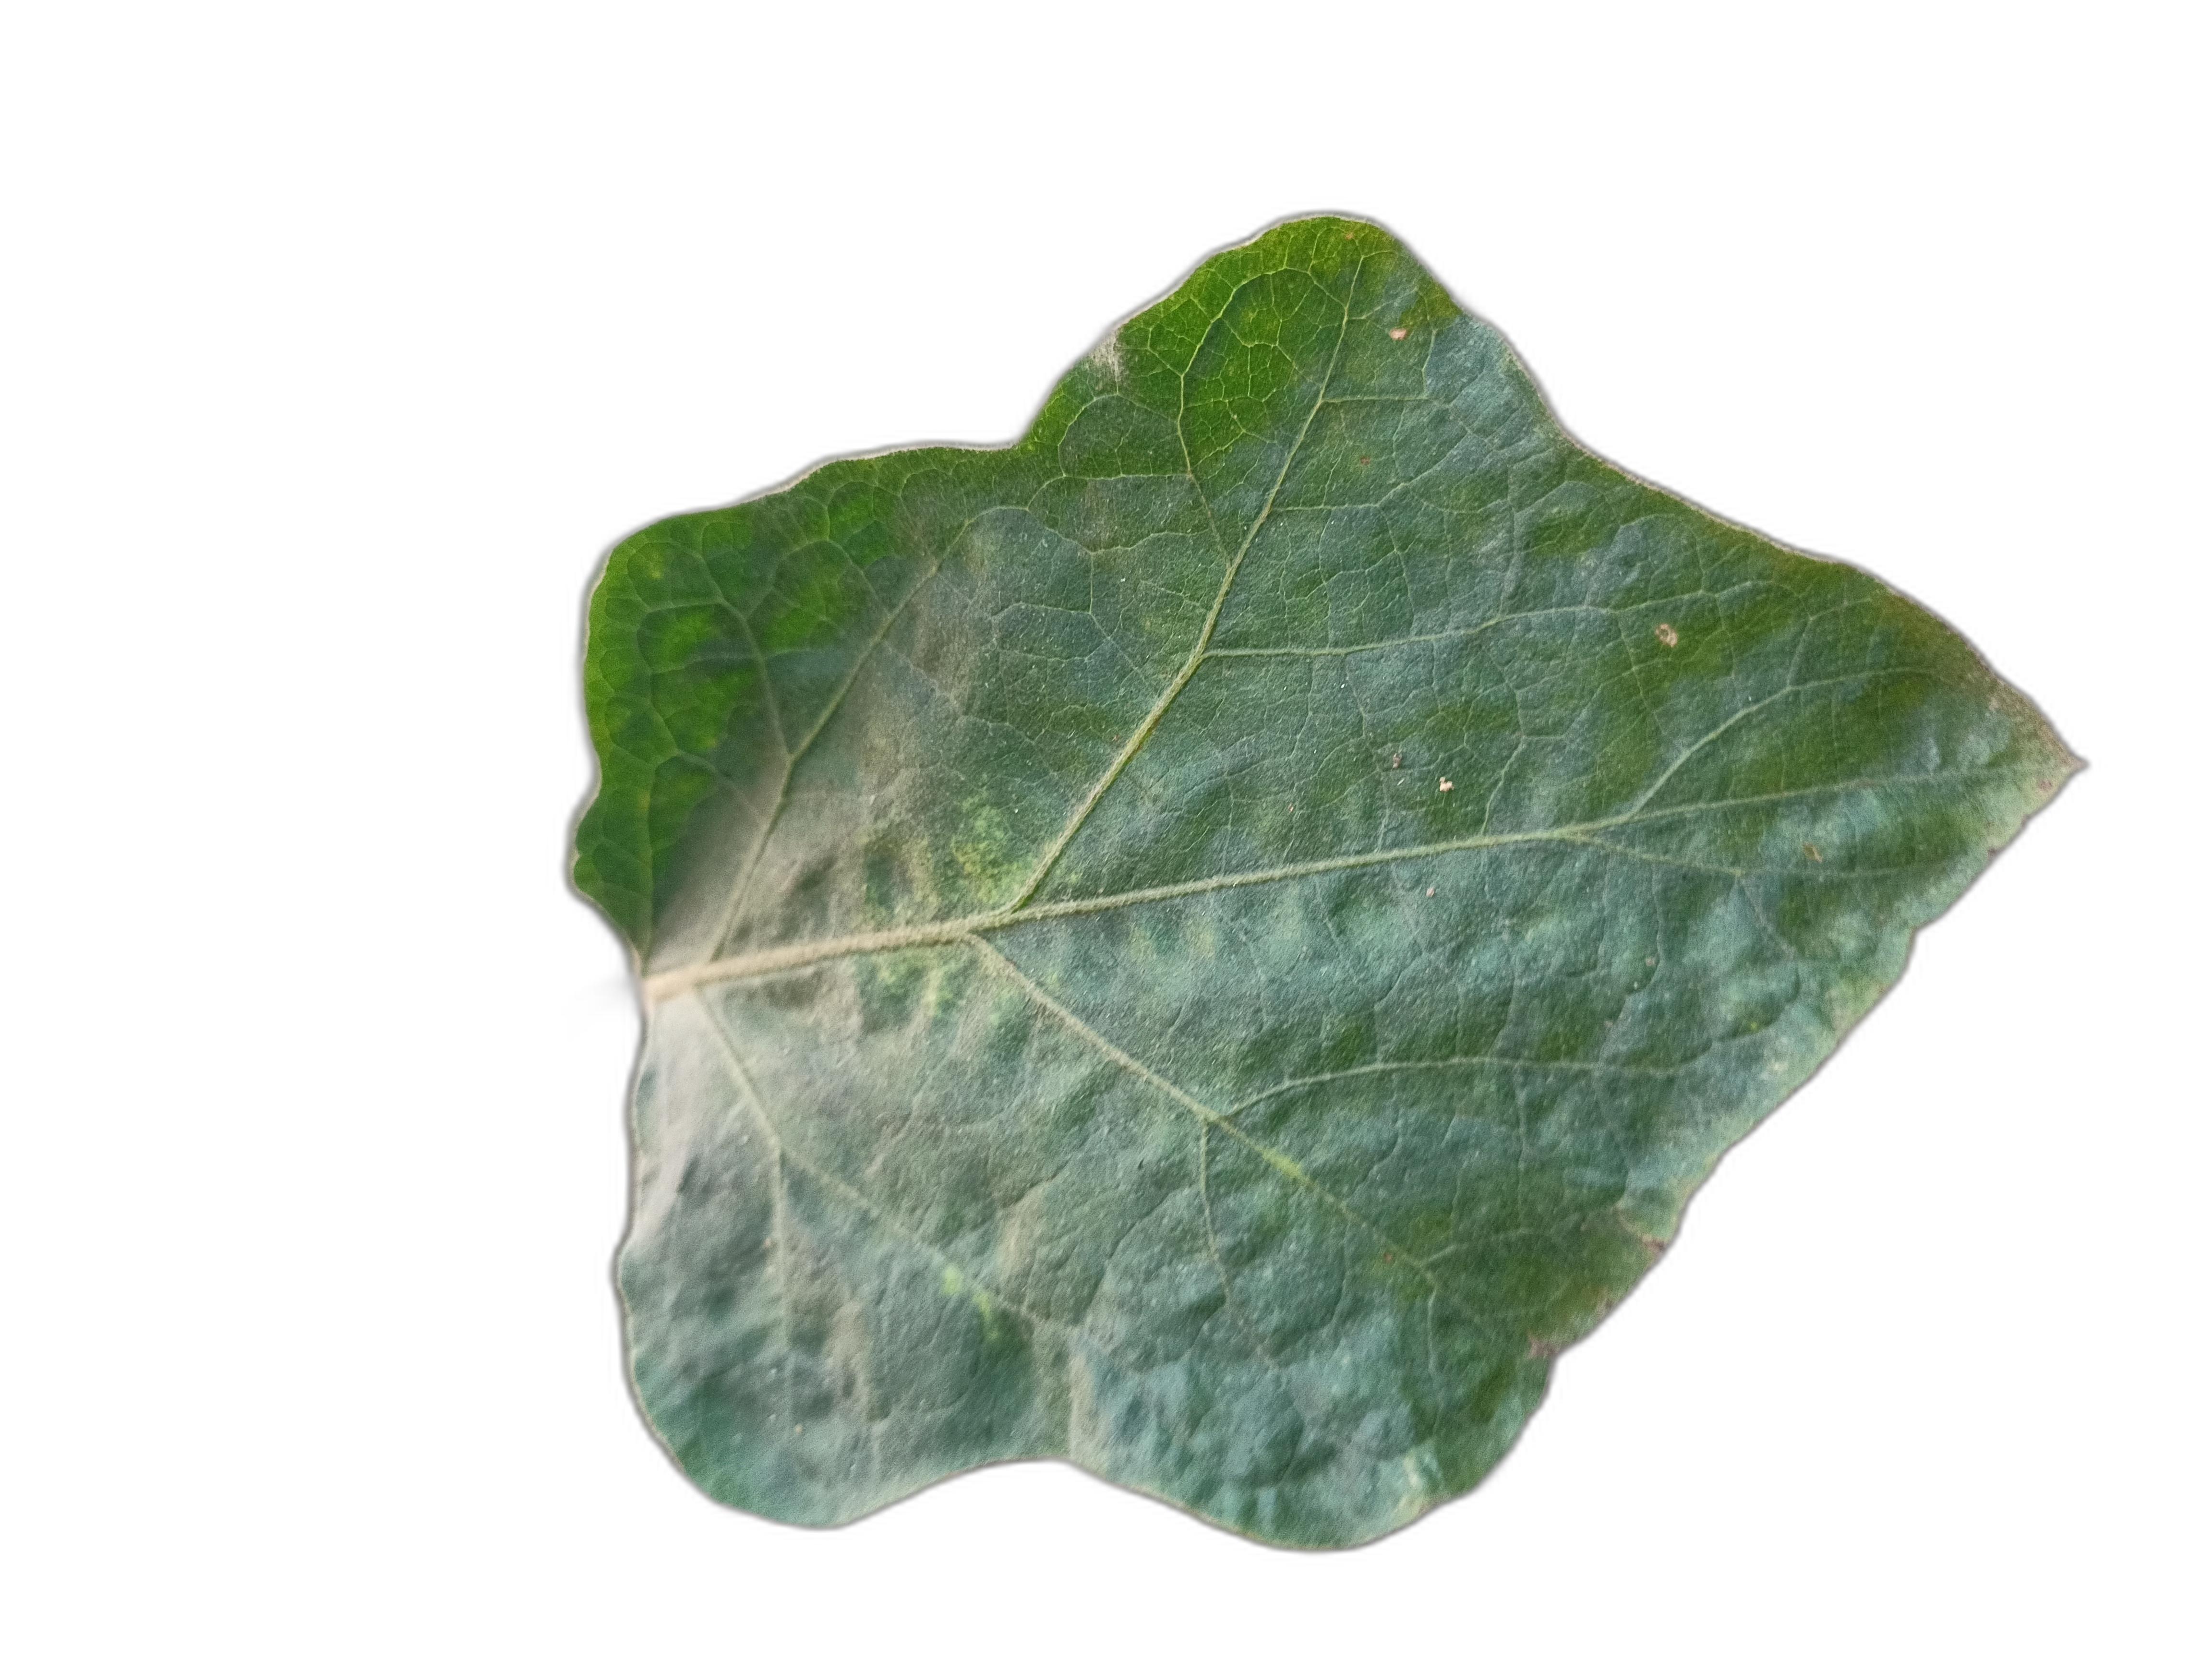
Label: Healthy Leaf